Buntingford branch line

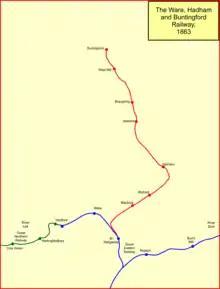
The Buntingford branch line

The Buntingford branch line in Hertfordshire, England, connected Buntingford to the railway network at . It was promoted locally and opened in 1863 after overspending its available capital. The line was completed with the assistance of the neighbouring Great Eastern Railway. Residential travel and goods services became significant at the end of the 19th century. The area served by the line was predominantly agricultural, and after 1948 usage did not keep pace with rising costs. When the Hertford East branch was electrified, Buntingford branch trains were reduced in frequency with through trains to London withdrawn. The line was recommended for closure in the Beeching Report, and the passenger service was withdrawn in 1964; goods services closed in 1965.